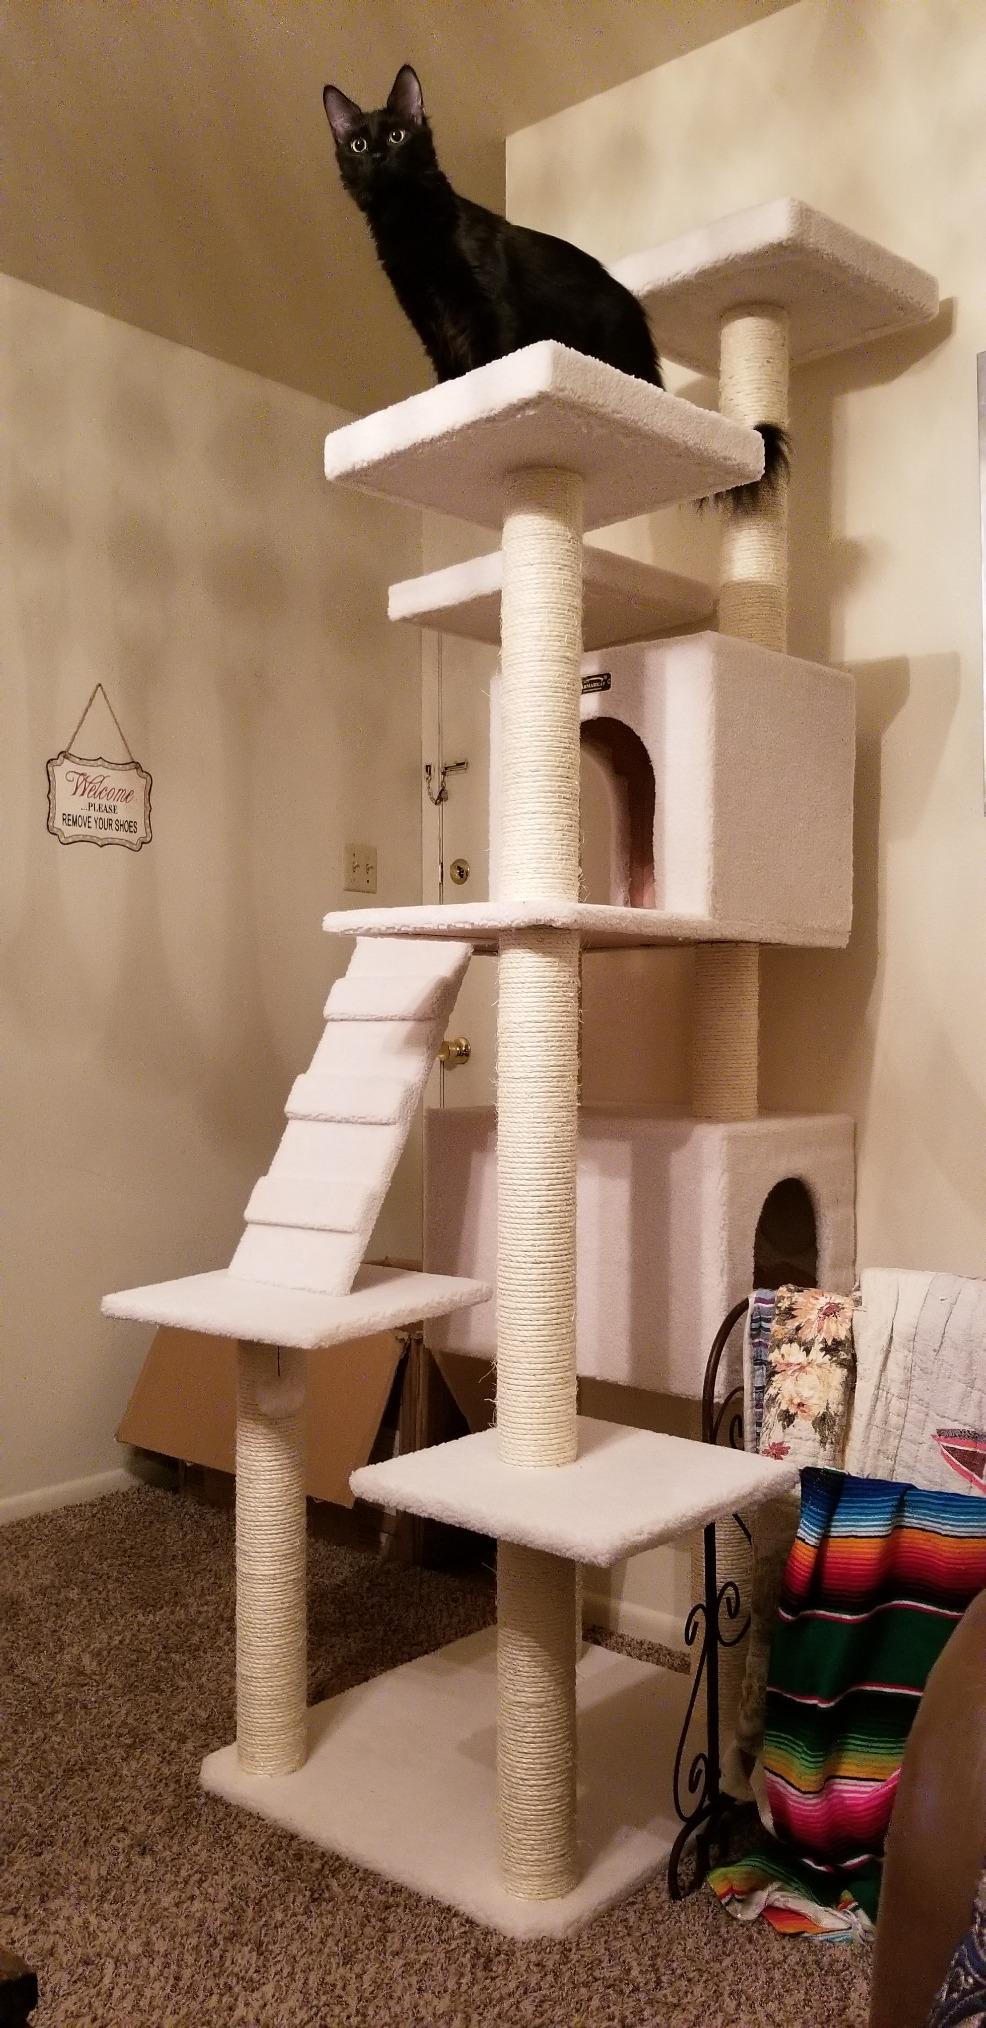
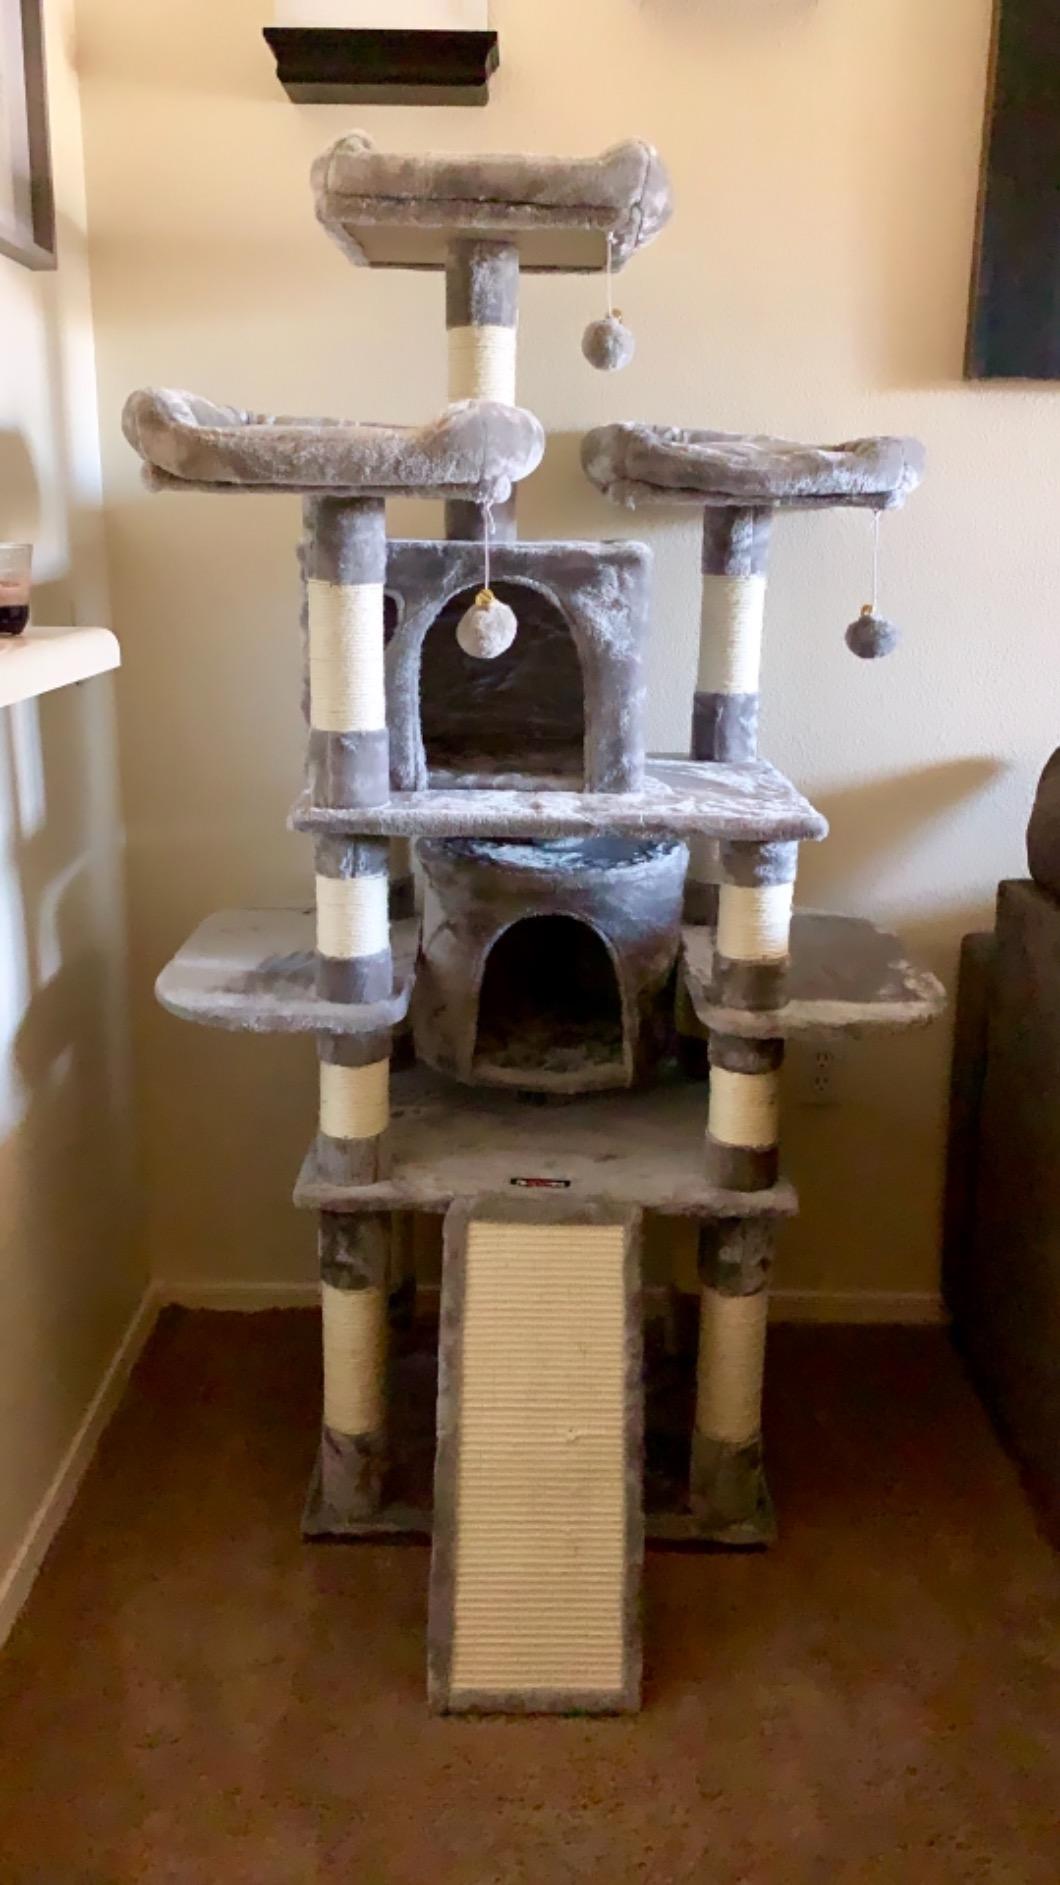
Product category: items_cat tree
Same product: no